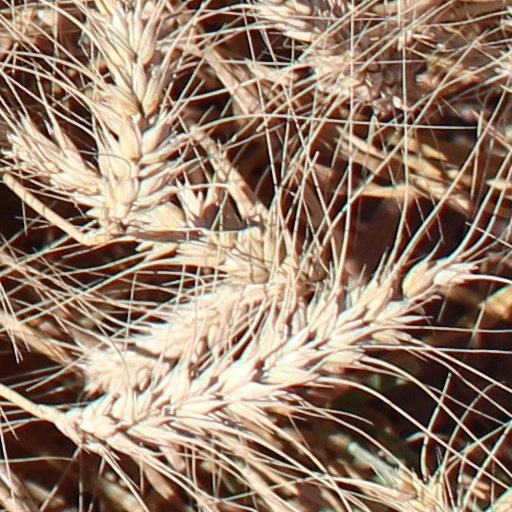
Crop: wheat